Fuel cell vehicle

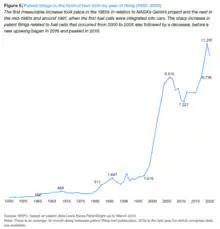
Graph showing increase in fuel cell patent applications

Fuel cell patent fillings in the area of hydrogen fuel cells increased in the 1960s, partly due to NASAs space program; another increase in the 80s was driven by research for automobiles. This was followed by a surge in filings from 2000 to 2005 by inventors in Japan, US and South Korea. Since then, China has dominated patent fillings in the field, with a smaller number in Japan, Germany, South Korea and the US. Between 2016 and 2020, annual filings, particularly for transportation applications, increased by a further 23%.